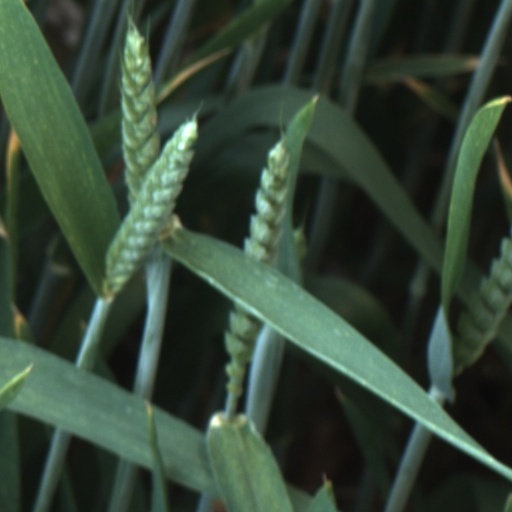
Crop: wheat